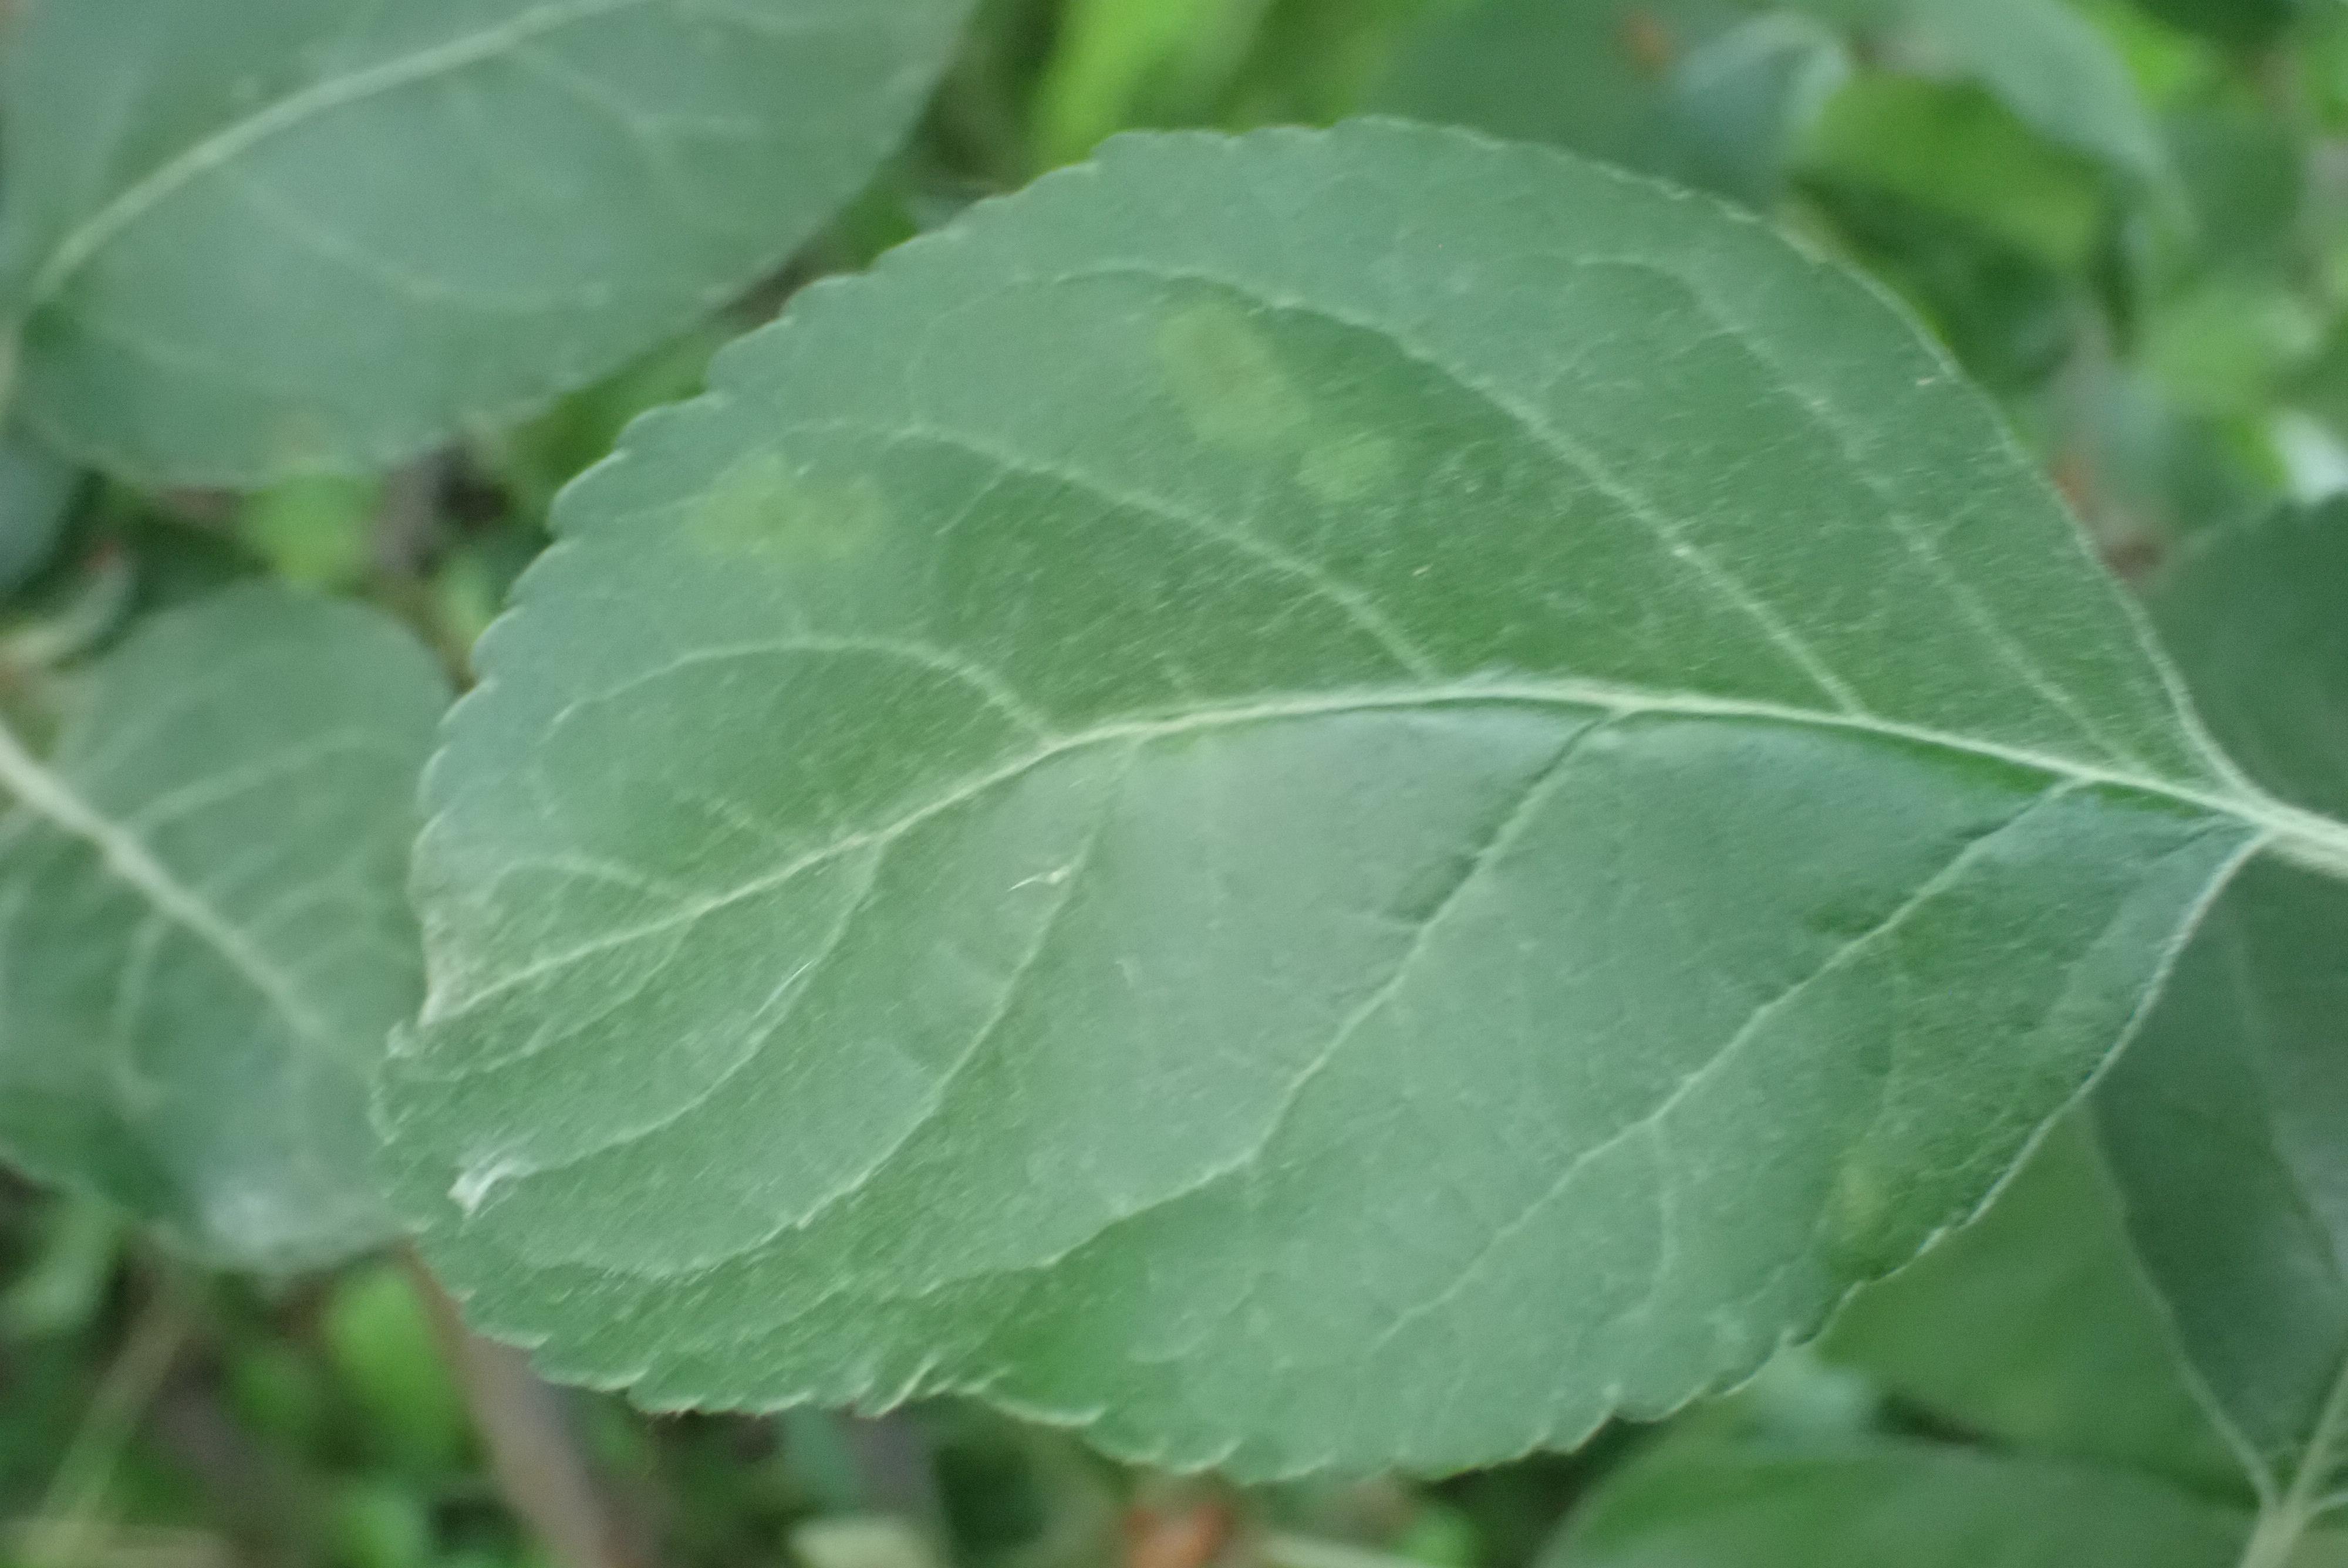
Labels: scab